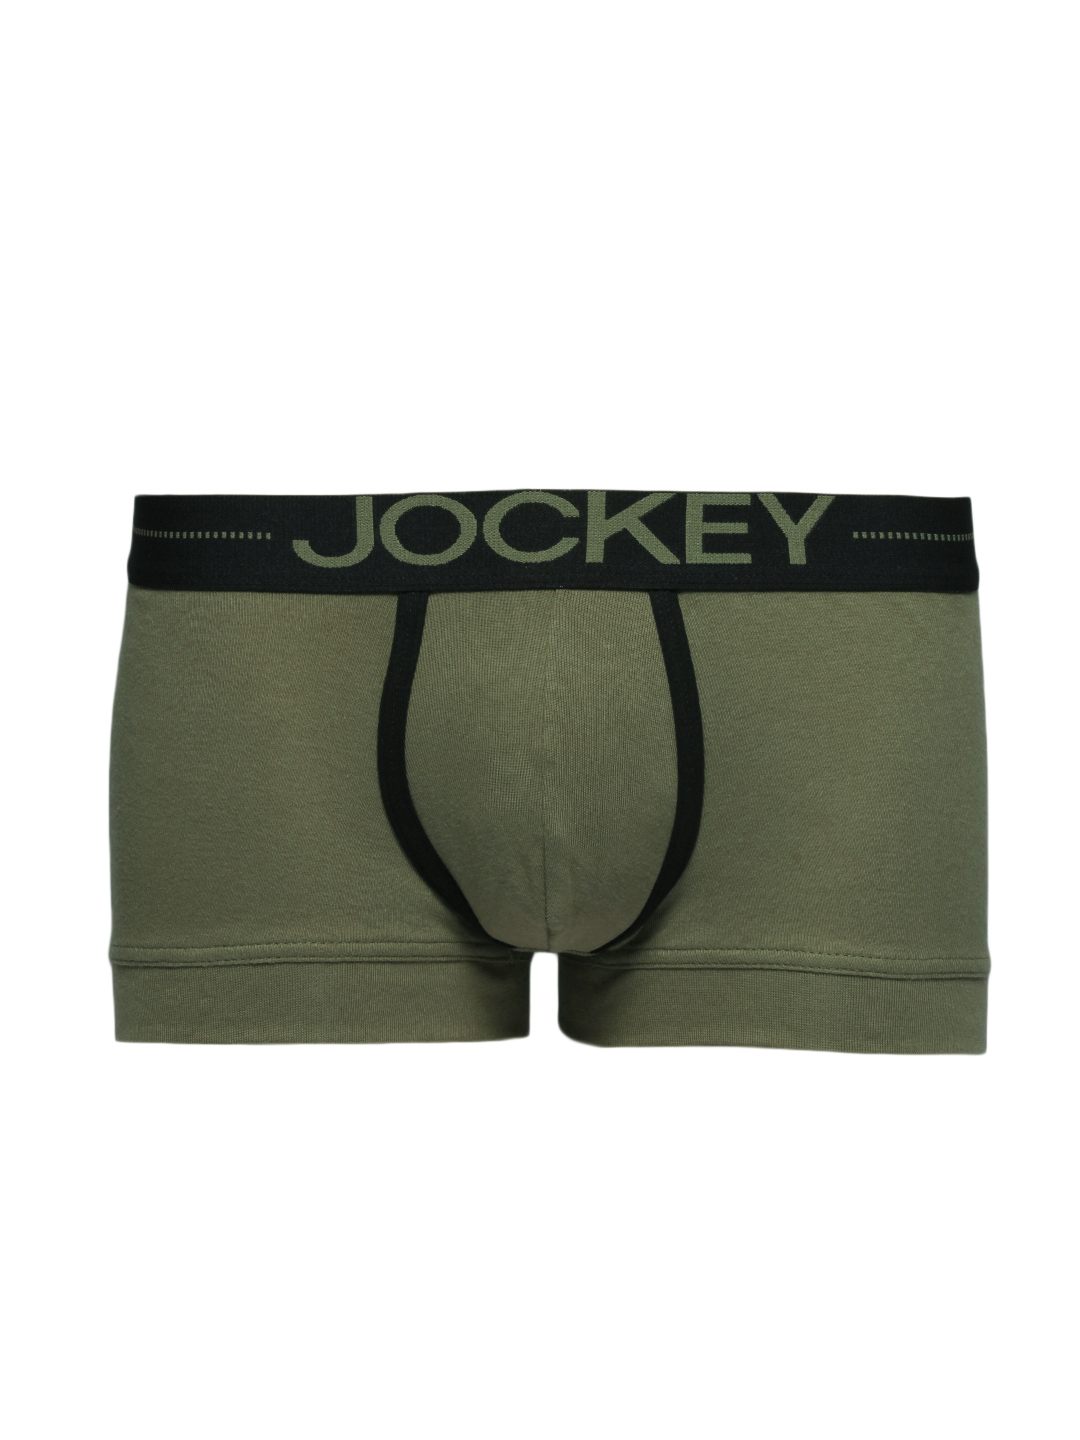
Jockey COMFORT PLUS Men Comfort Plus Olive Trunks 8015
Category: Apparel / Innerwear / Trunk
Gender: Men
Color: Olive
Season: Summer 2016
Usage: Casual